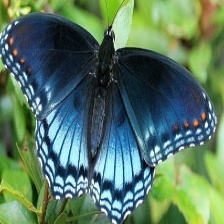
Species: RED SPOTTED PURPLE
Butterfly family (ImageNet category): admiral